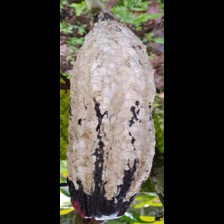
Label: moniliophthora